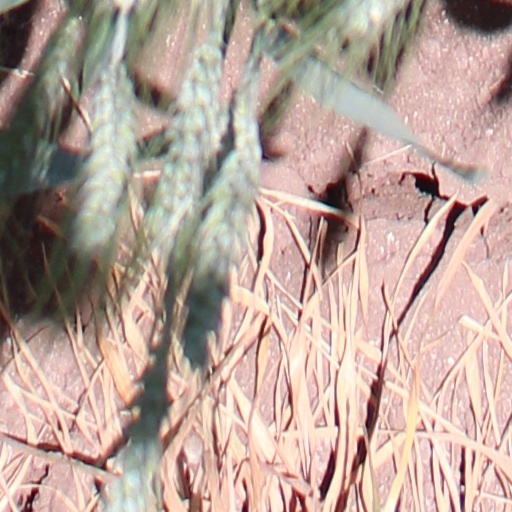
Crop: wheat